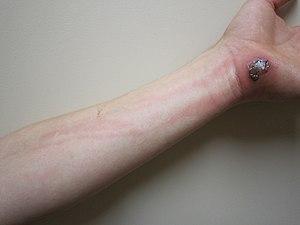
infection de type cellulite suite à une blessure abrasive de la peau. On remarque la peau rougie sur le bras là où le système lymphatique réagit Español: Celulitis después de una abrasión.Nótense las líneas rojas que suben por el brazo por envoltura del sistema linfático.
La cellulite est une inflammation sévère, diffuse des tissus conjonctifs de la couche dermique et sous-cutanés.
Le système lymphatique associe deux notions :